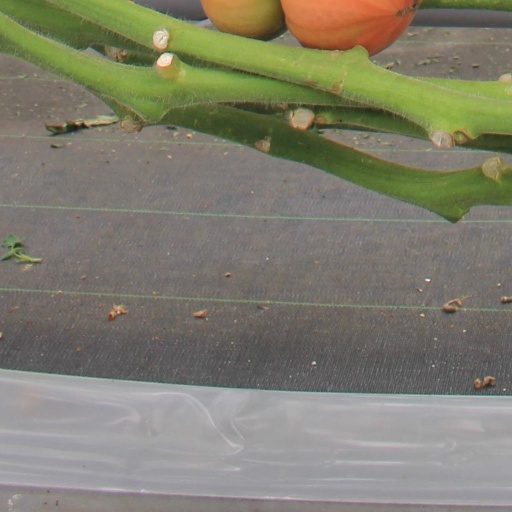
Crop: tomato